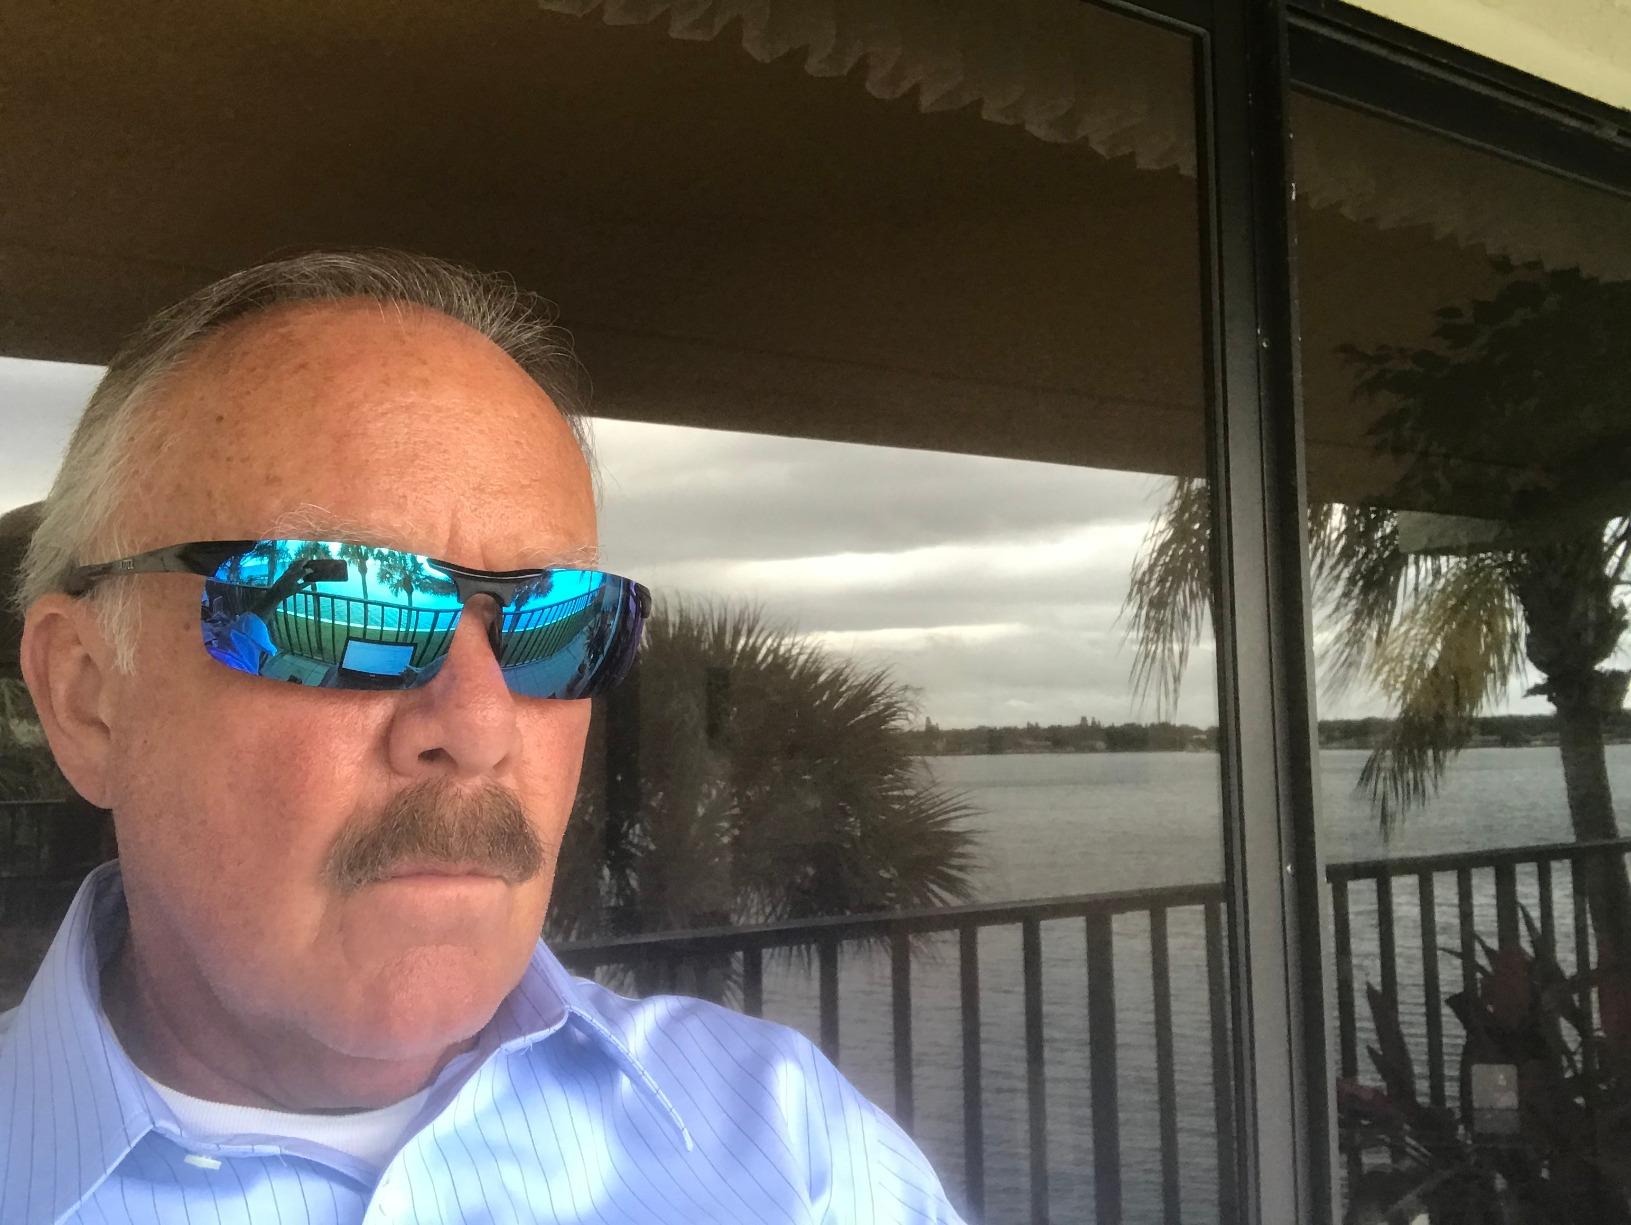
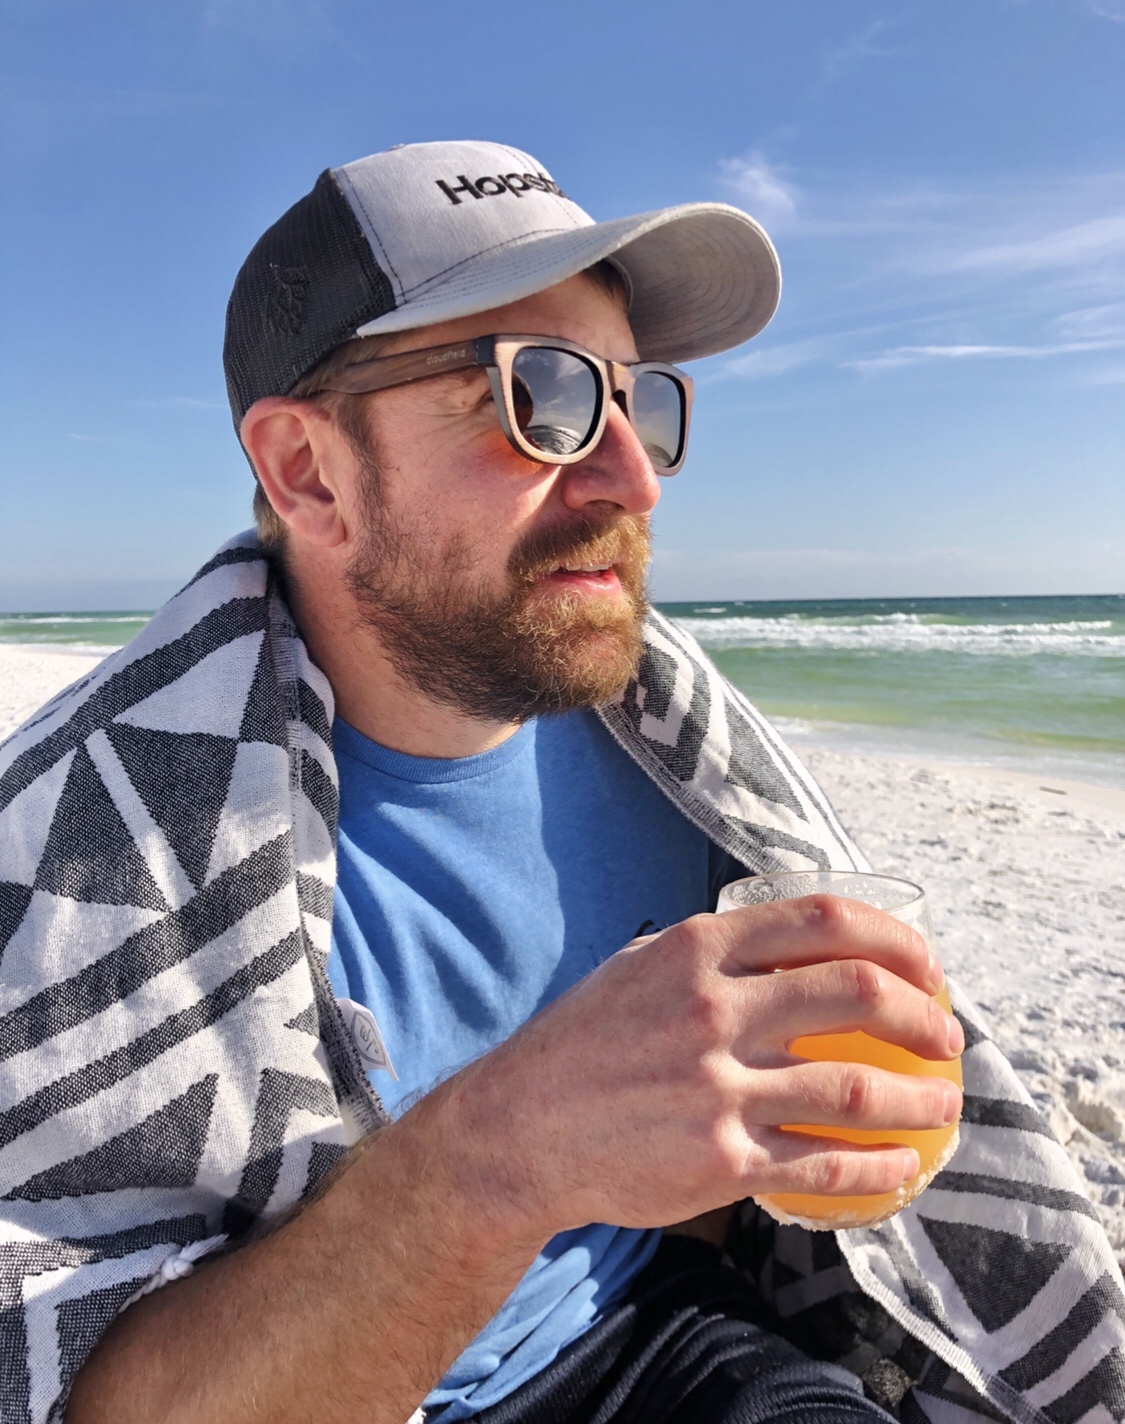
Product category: accessories_sunglasses
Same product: no